Gulfport, Mississippi

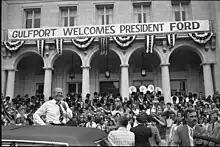
U.S. President Gerald Ford visited Gulfport during his 1976 reelection campaign

In 1900, the railroad was completed, and in 1902 the Port of Gulfport was completed. On April 28, 1904, the Treasury Department changed the port of entry for the district of the Pearl River from Shieldsboro to Gulfport. At the time, the Gulfport port had greater ease of access than comparable ports like Mobile or New Orleans. The port soon made Gulfport the largest lumber export city in the United States, shipping over 293 million feet of lumber in 1906; however, the depletion of the yellow pine ended this status in the early 20th century.